Kearny, New Jersey

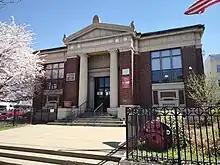
Library

The Kearny Public Library is one of New Jersey's remaining Carnegie libraries, and houses a museum on its third floor which mounts exhibitions related to the history and culture of the town and has a collection of artifacts related to the town's namesake.